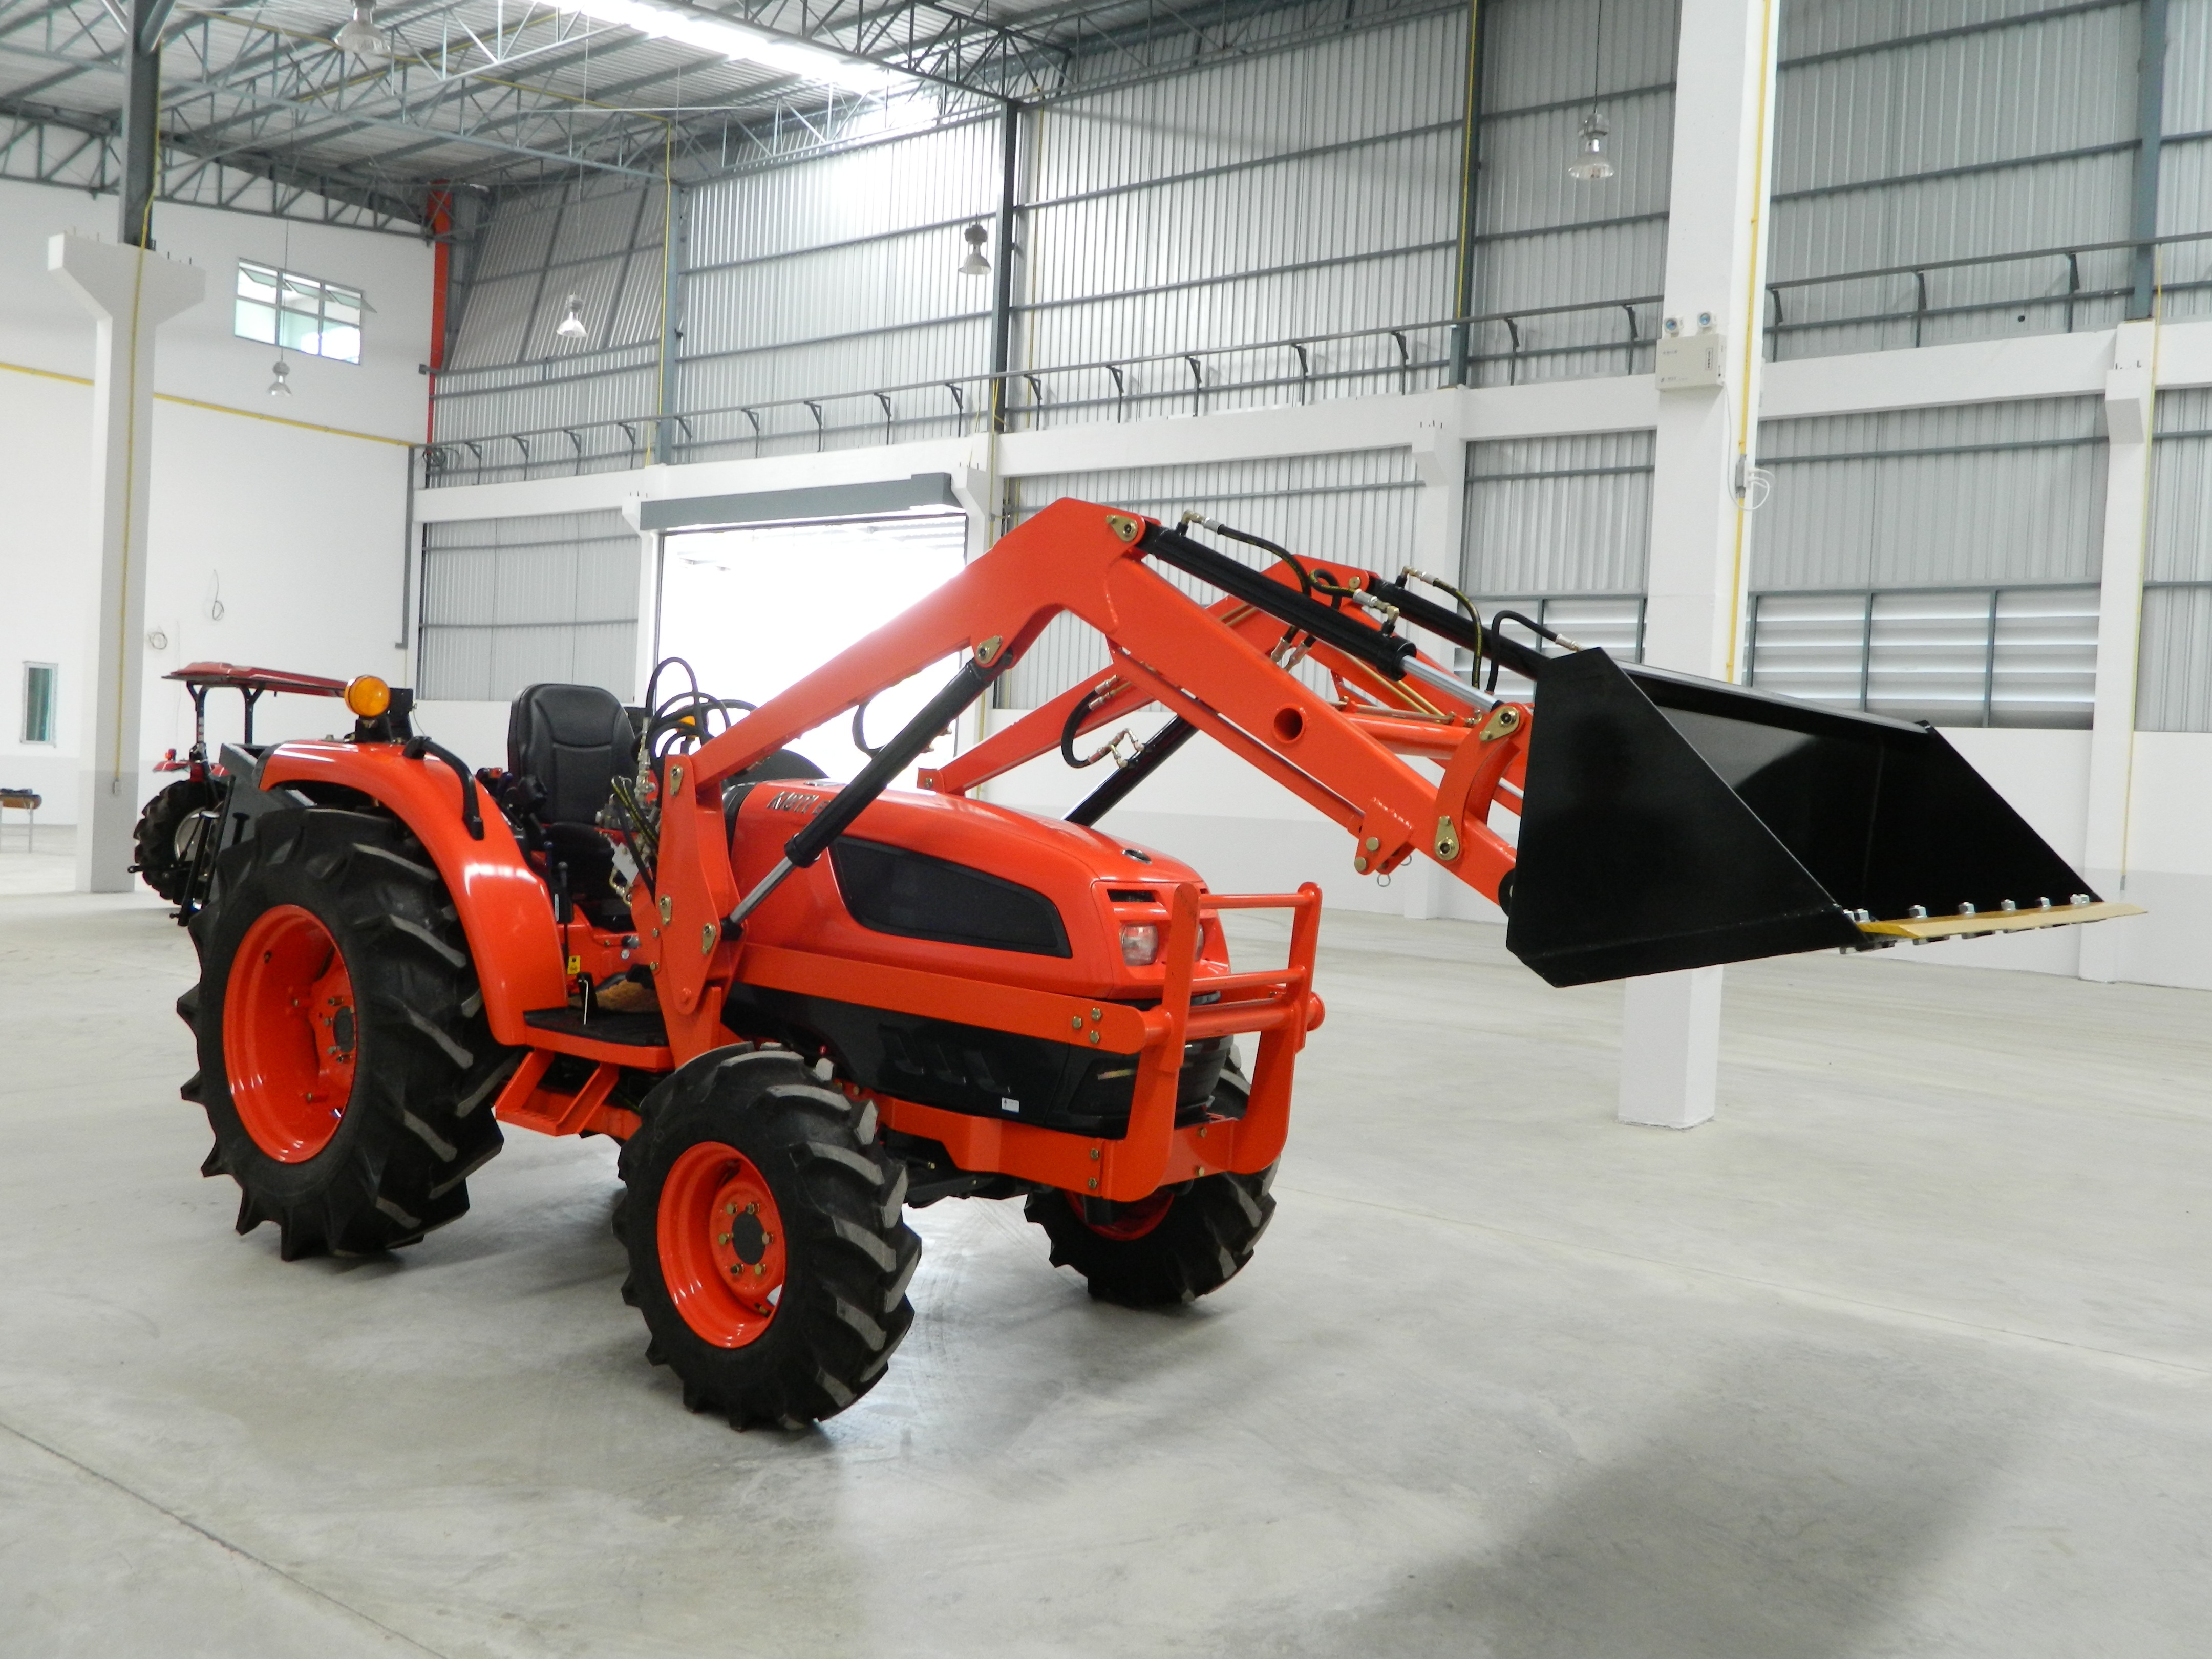
car, tractor, vehicle, toy, tracktor, agricultural machinery, construction equipment, front loader, land vehicle